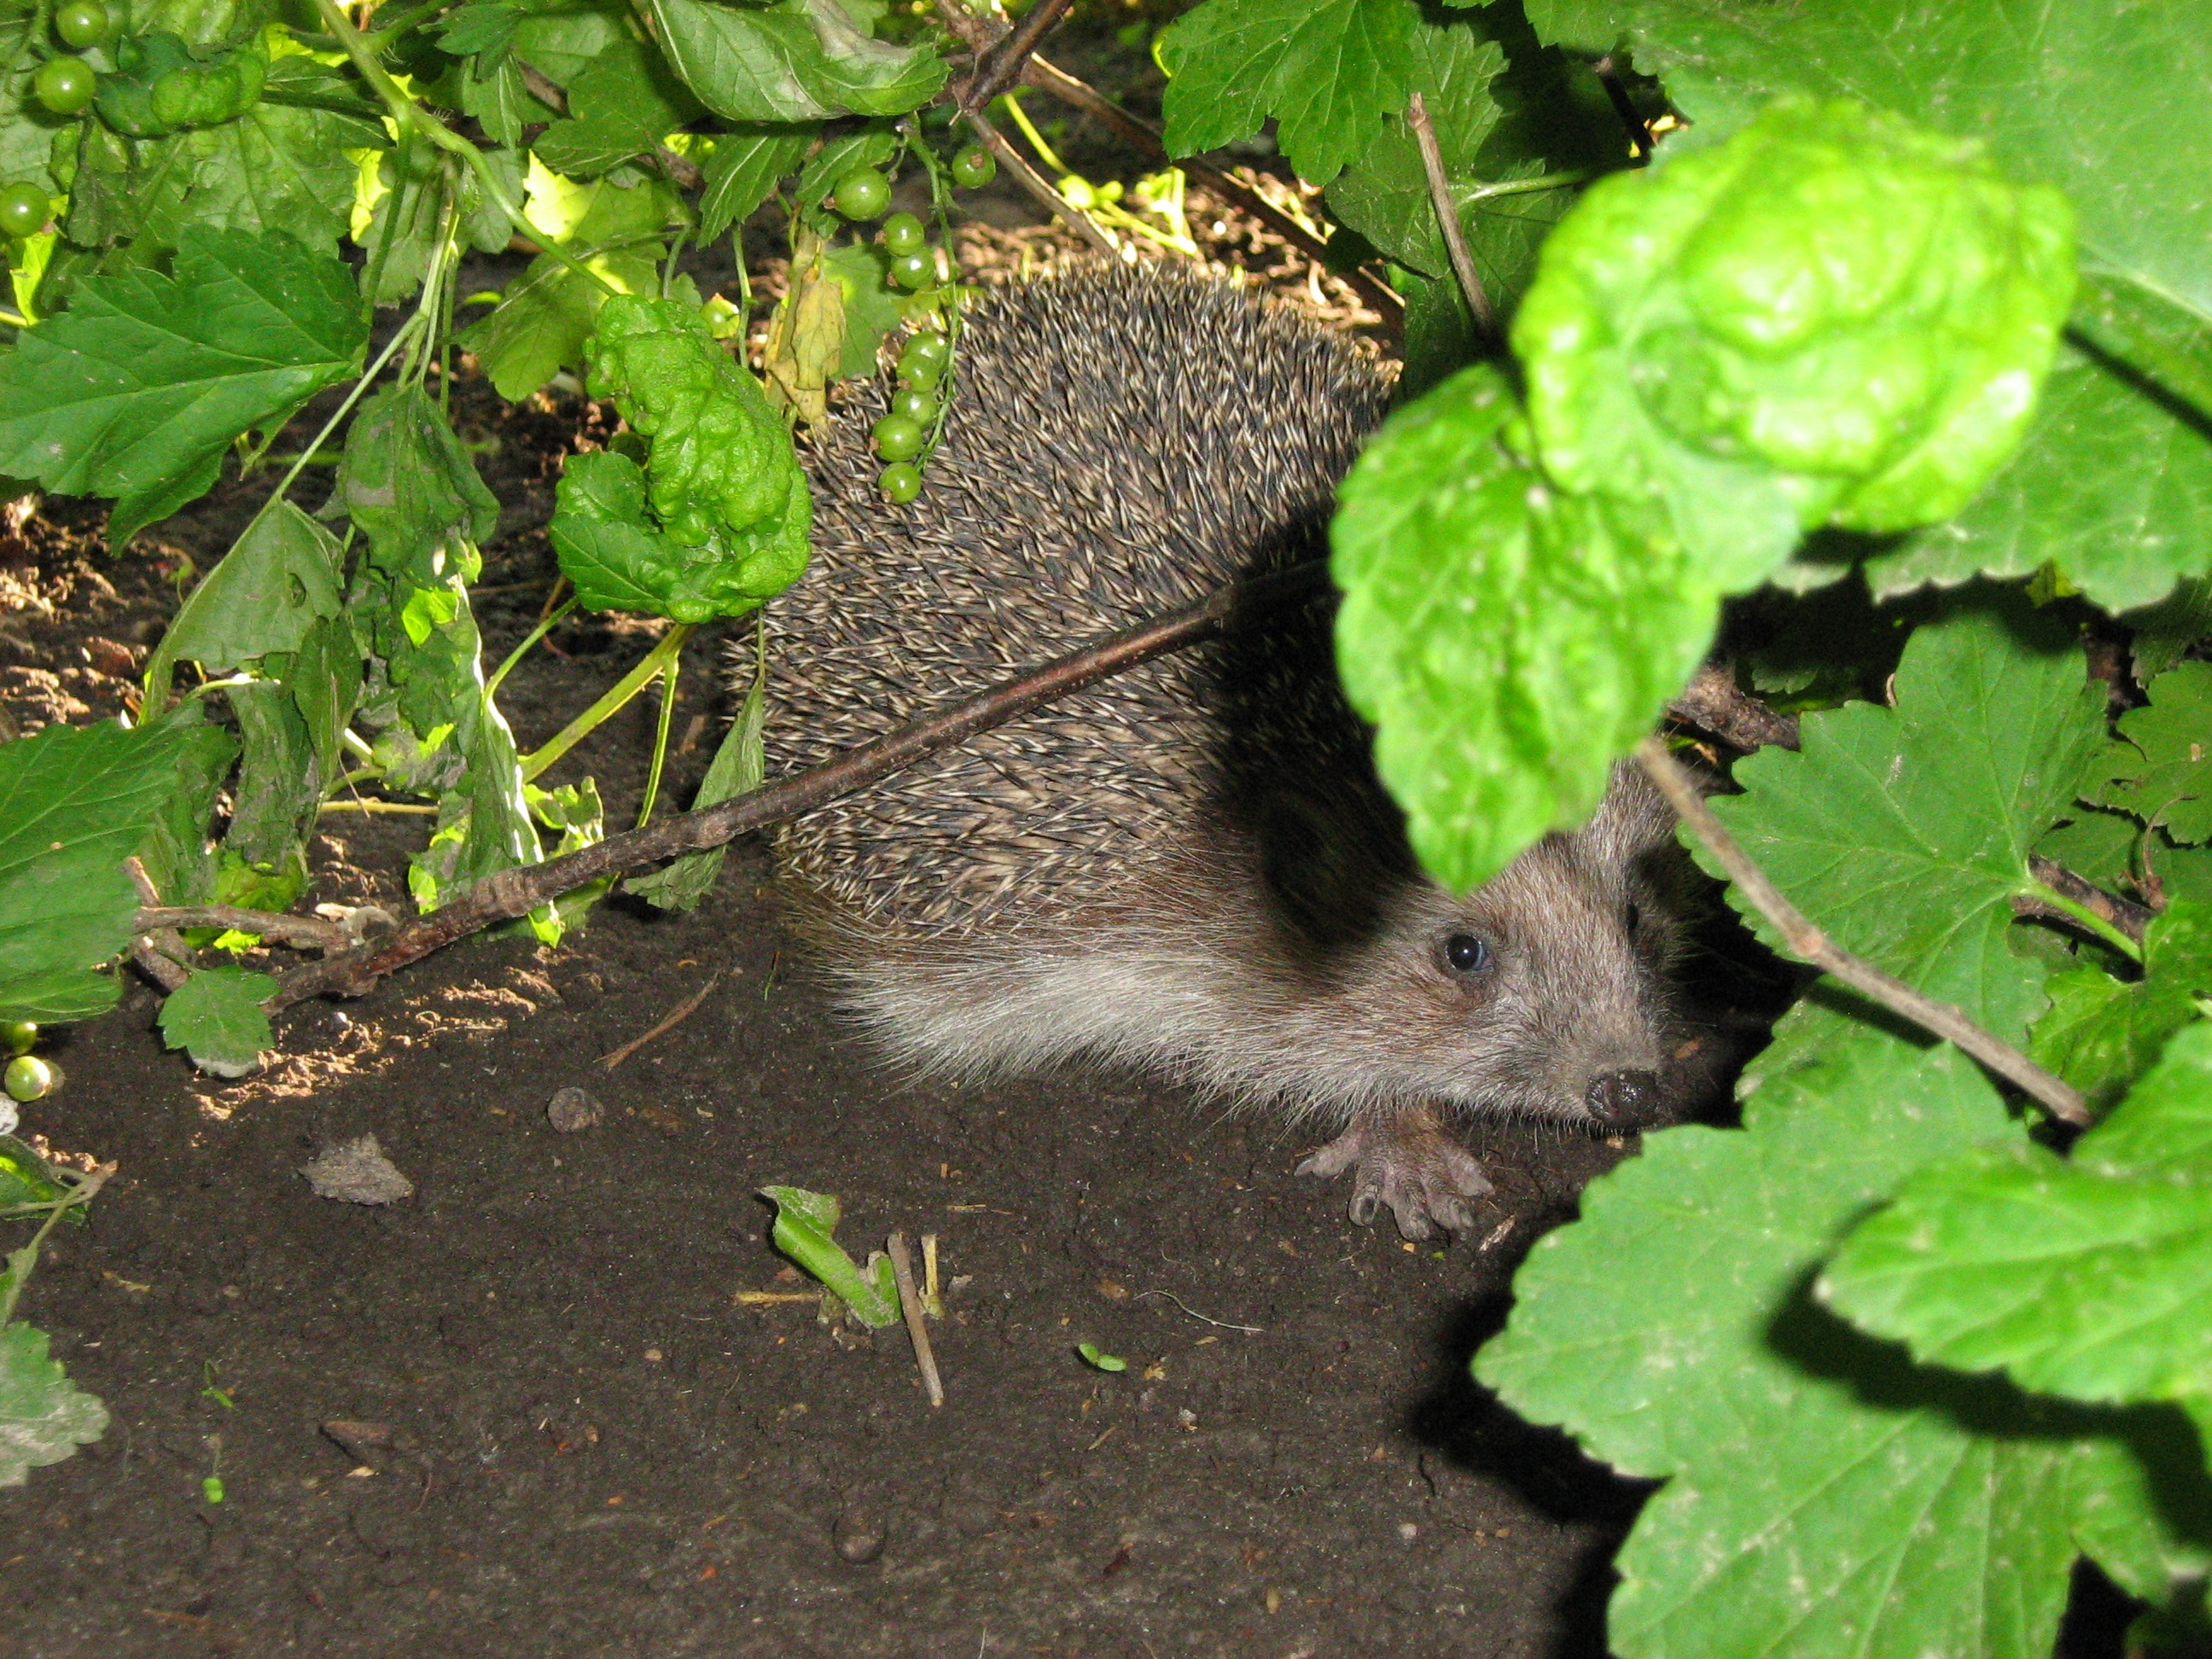
summer, wildlife, bush, mammal, squirrel, rodent, fauna, hedgehog, vertebrate, green leaves